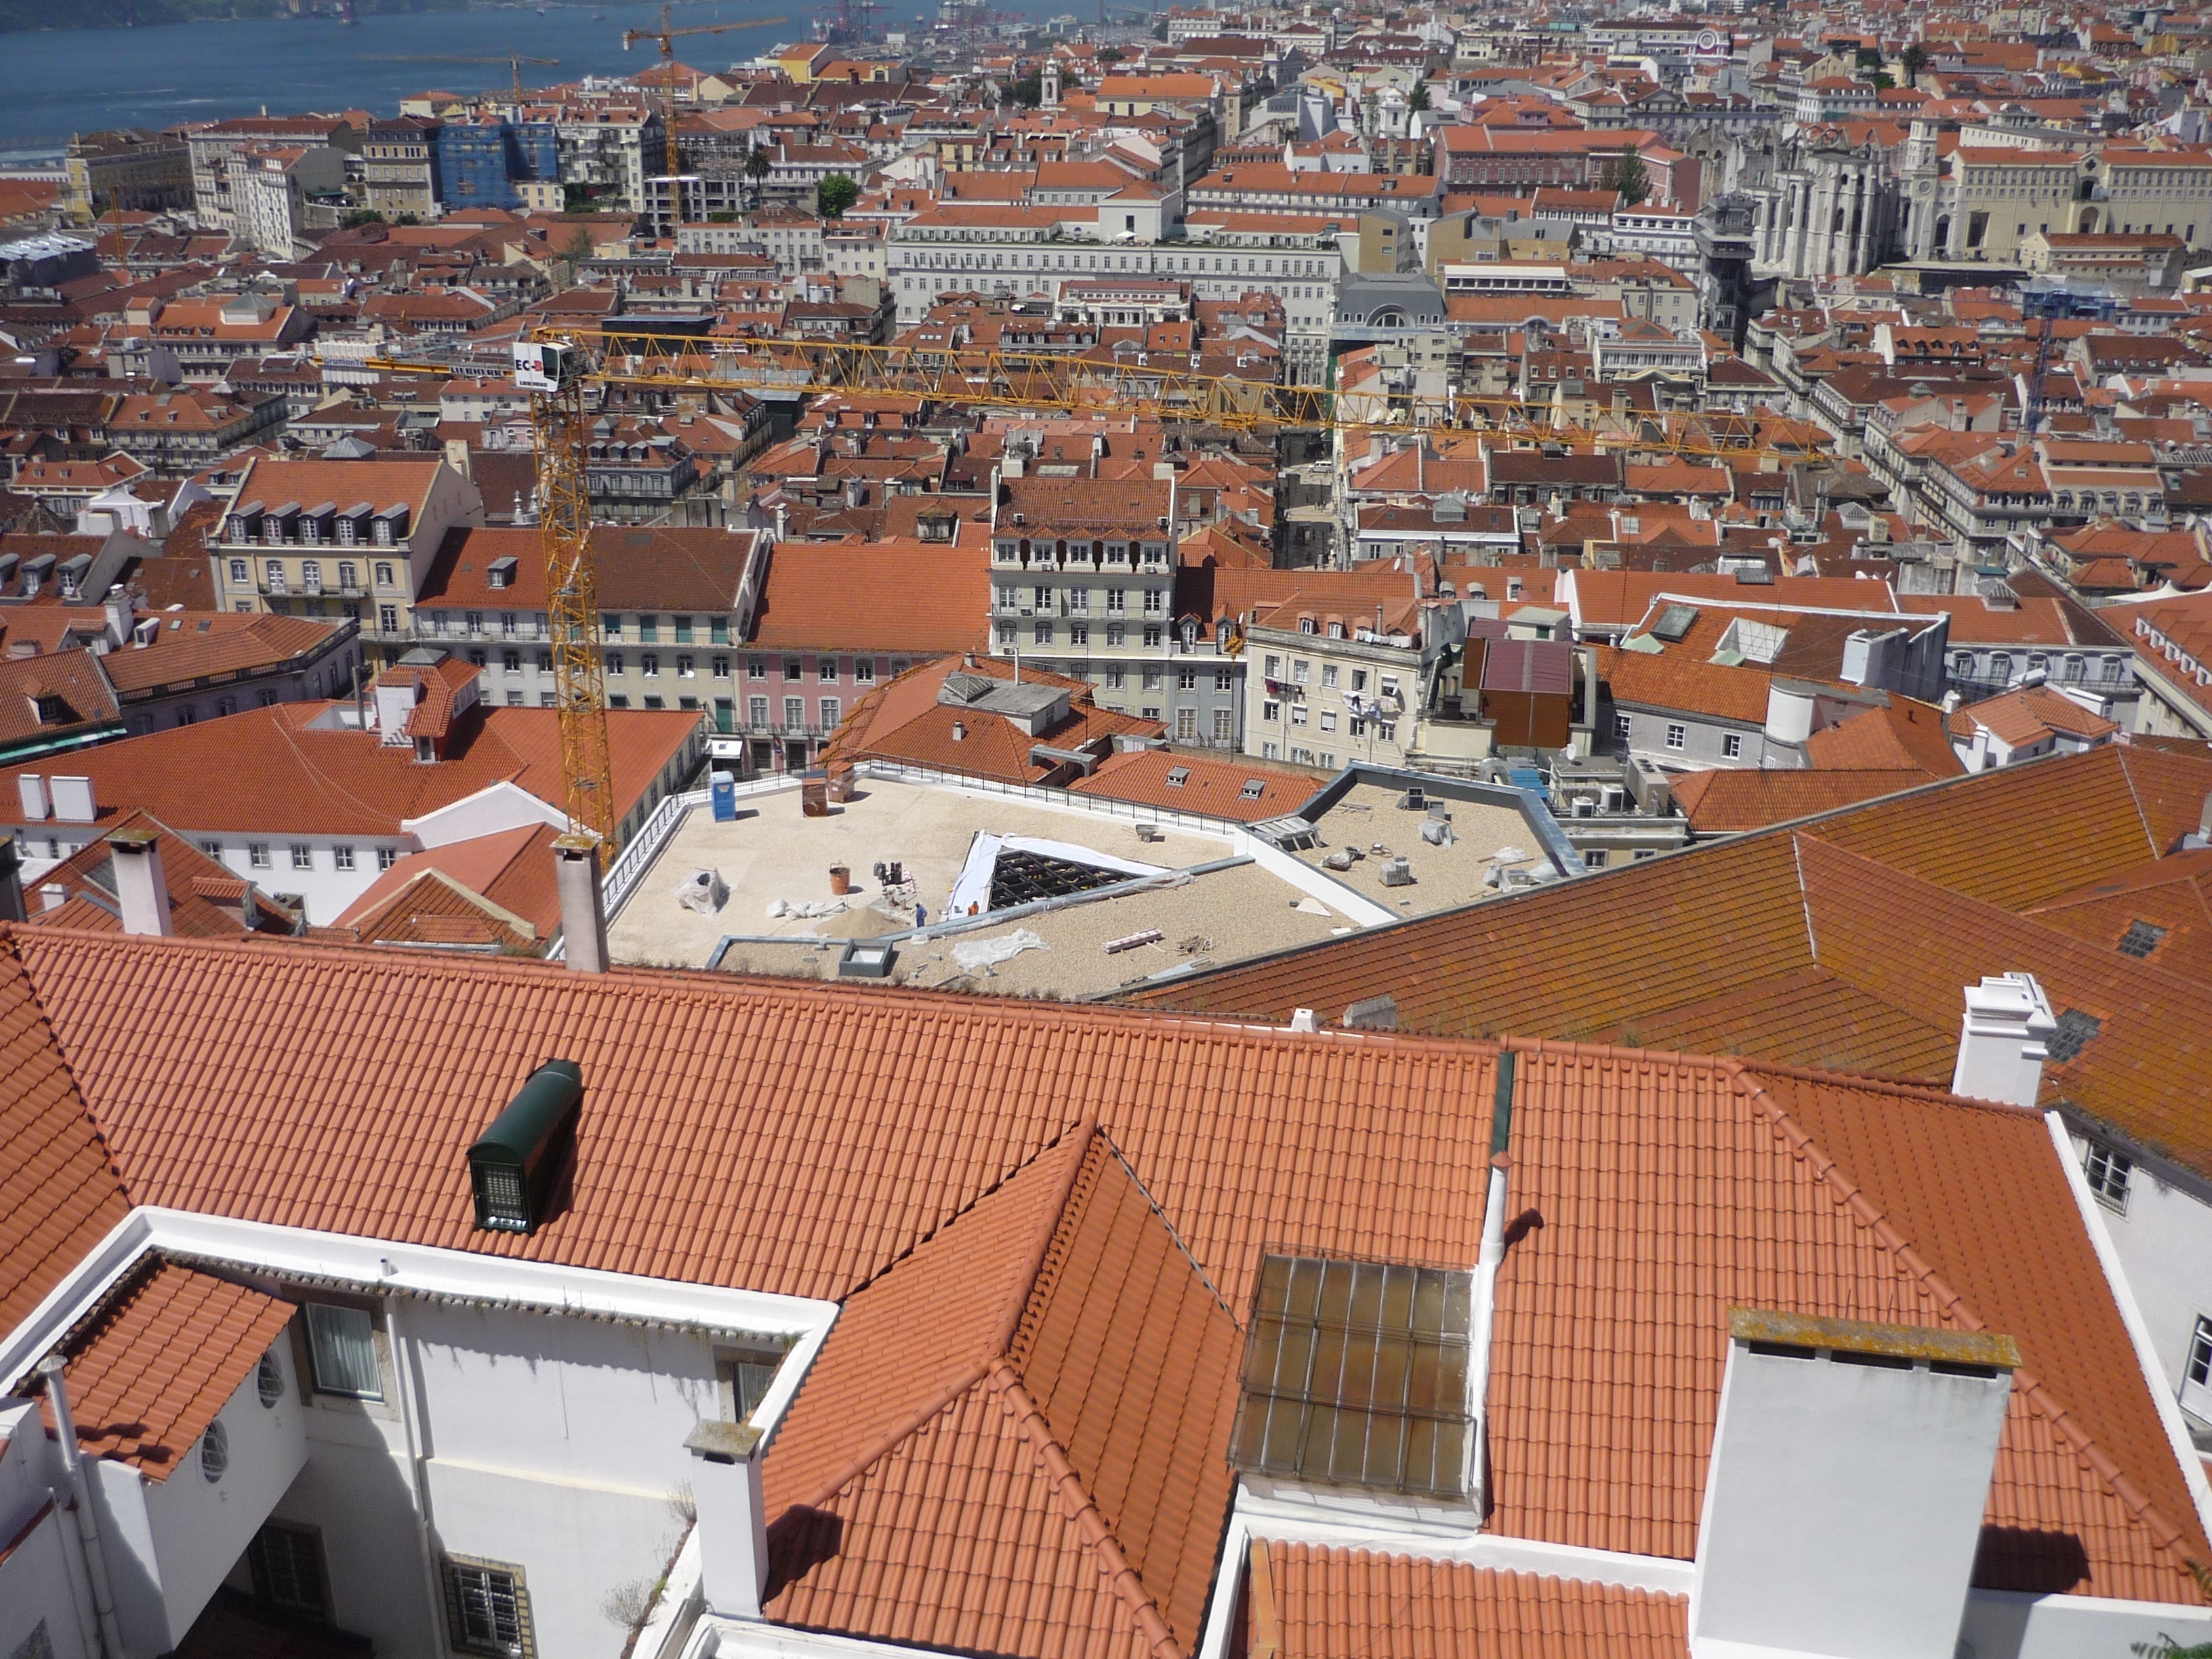
town, roof, city, downtown, suburb, facade, neighbourhood, aerial photography, residential area, human settlement